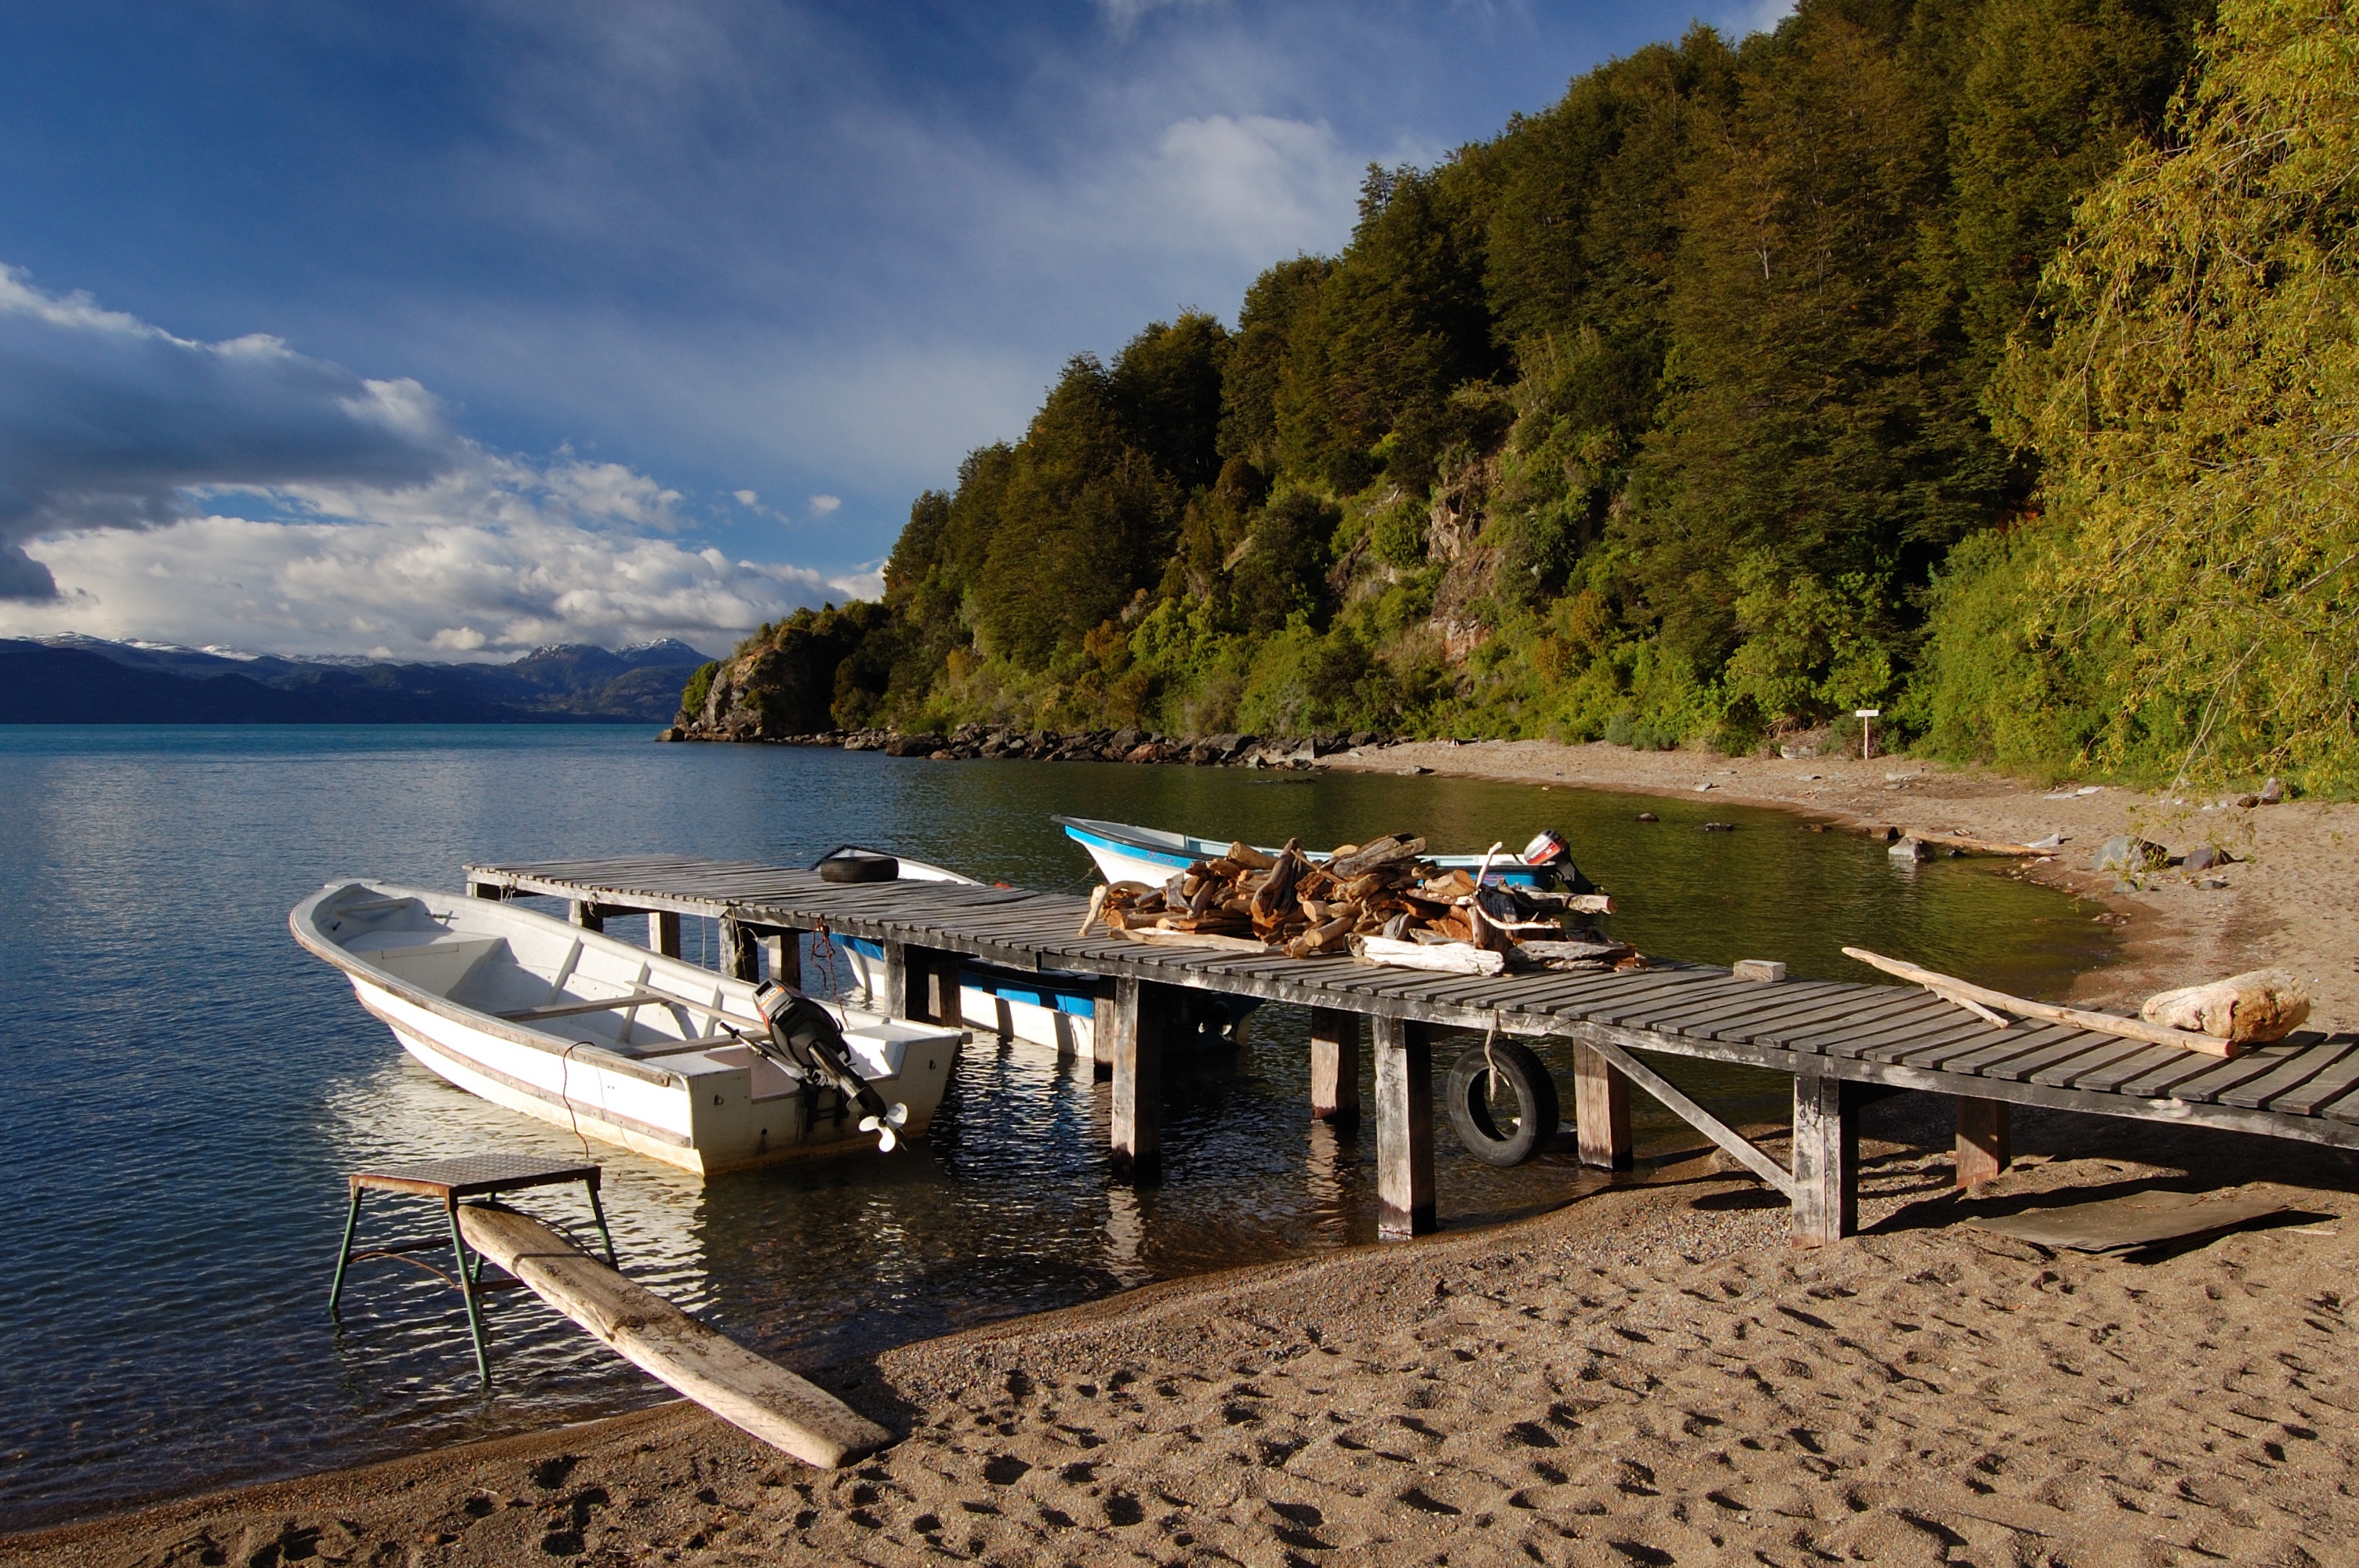
sea, coast, water, ocean, boat, shore, lake, reflection, vehicle, bay, jetty, chile, body of water, marble cathedral